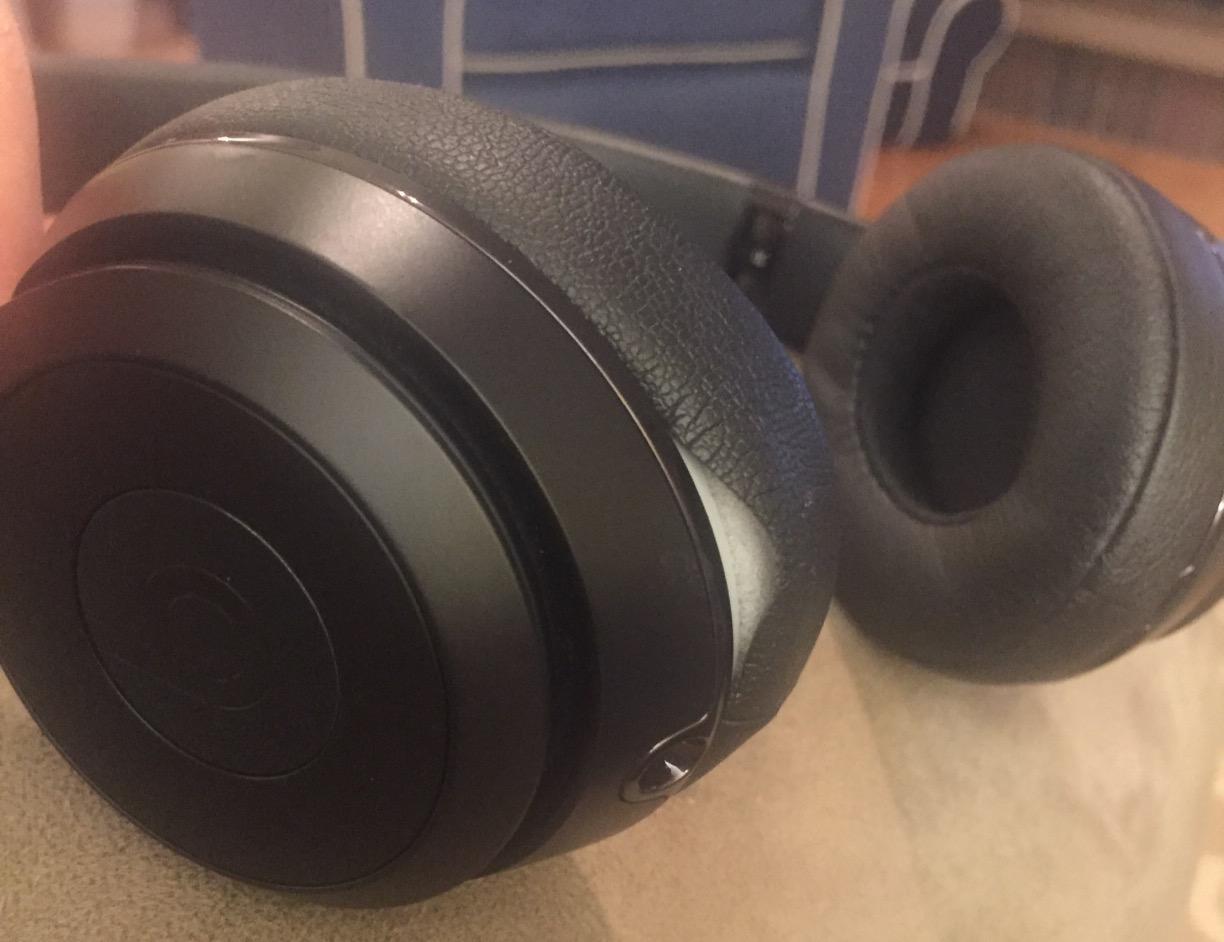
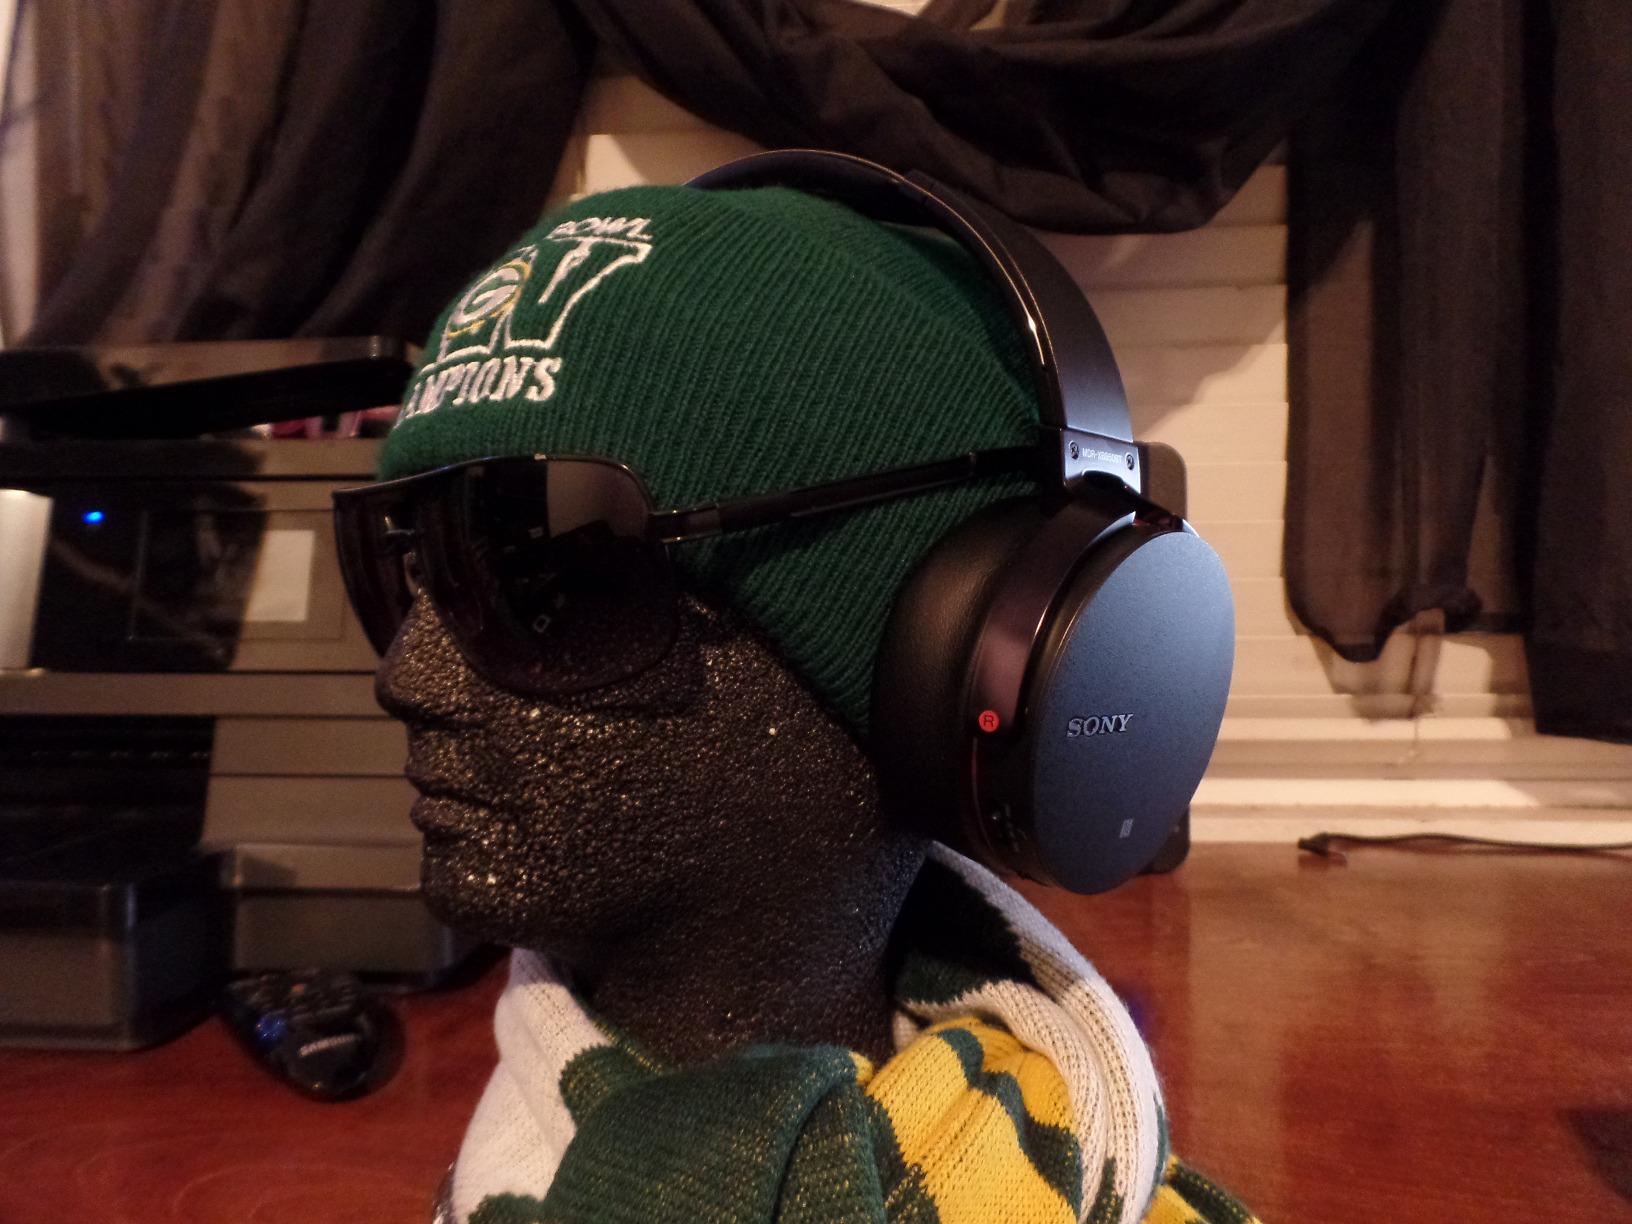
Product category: headphones
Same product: no